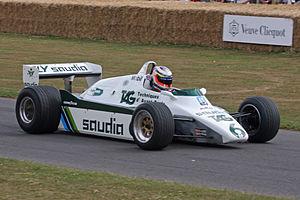
La Williams FW08 est une monoplace de Formule 1 engagée par l'écurie Williams F1 Team lors du Championnat du monde de Formule 1 1982, dès la cinquième manche en Belgique afin de remplacer la Williams FW07C. Elle est pilotée par l'Irlandais Derek Daly, en provenance de Theodore Racing et le Finlandais Keke Rosberg, transfuge de Fittipaldi Automotive. Cette FW08, équipée d'un moteur Cosworth atmosphérique, permet à Rosberg de remporter le championnat du monde face aux moteurs turbocompressés.